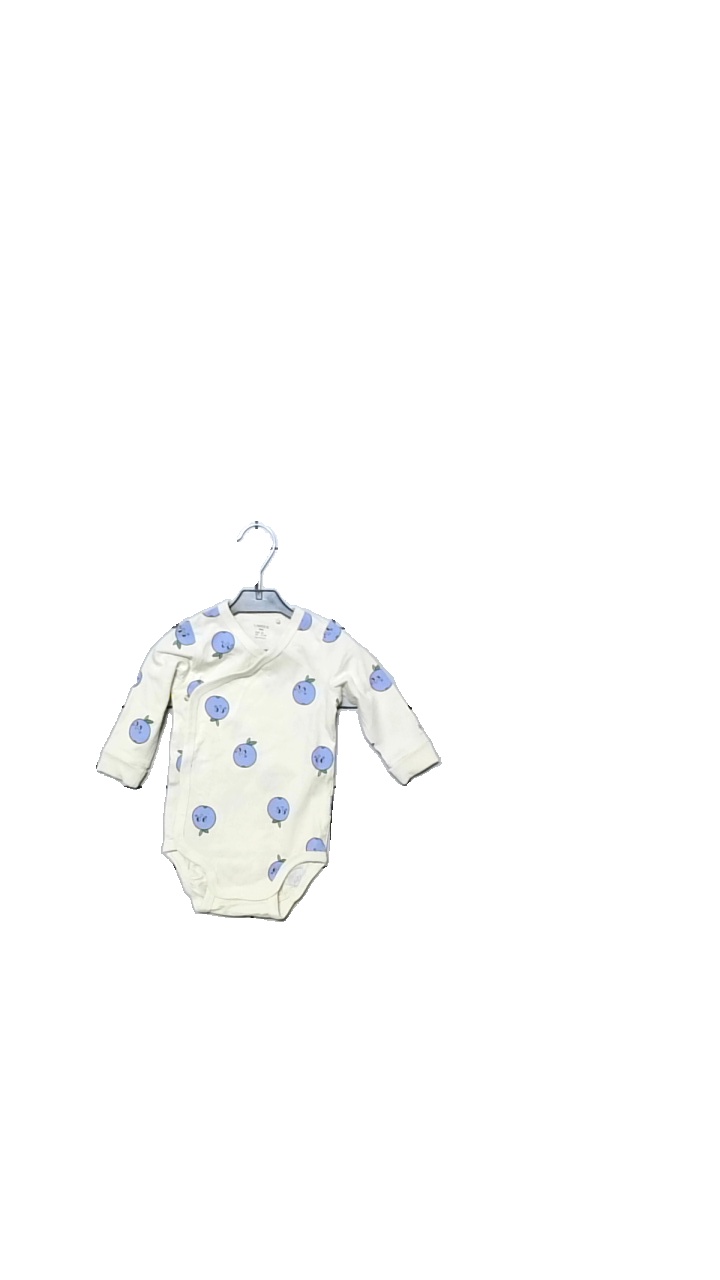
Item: Top (Children)
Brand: Lindex
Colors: White, Blue
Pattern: Other
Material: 95% cotton, 5% elastane
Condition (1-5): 5
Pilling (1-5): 5
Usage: Reuse
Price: <50